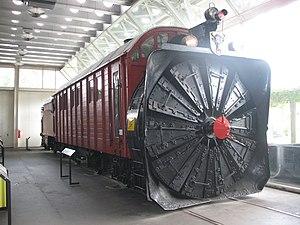
La Fondation pour le patrimoine historique des CFF ou CFF Historic, appelée en allemand Stiftung Historisches Erbe der SBB ou plus simplement SBB Historic, est une fondation. L'établissement principal se trouve à Windisch, en Suisse.